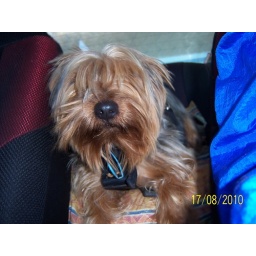
danny in his car seat